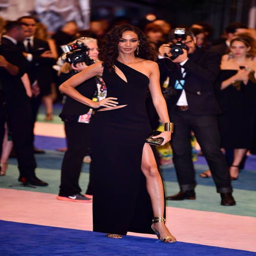
film actor arrives to awards